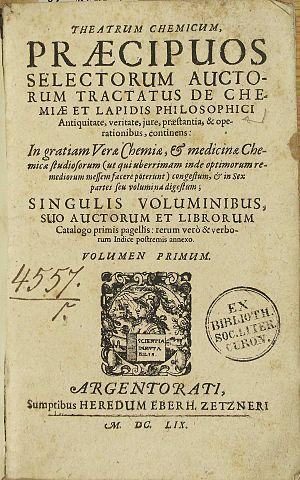
Le Theatrum chemicum, est le plus important et le plus célèbre recueil de traités alchimiques de la Renaissance. Écrit en latin, la langue savante européenne de l'époque, et publié pour la première fois en trois volumes en 1602 par l'éditeur et imprimeur strasbourgeois Lazare Zetzner, il atteint six volumes et rassemble plus de deux cents traités dans la dernière édition de 1659-1661.